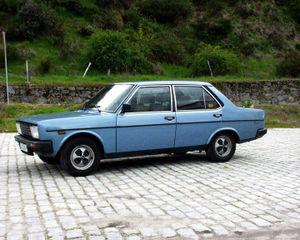
La Fiat 131 est un modèle d'automobile de milieu de gamme produit par le constructeur italien Fiat à partir de 1974 en Italie et dans plusieurs de ses filiales étrangères.